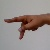
The image shows a hand gesture representing the letter 'P' in Indian Sign Language.